Giacomo Recco

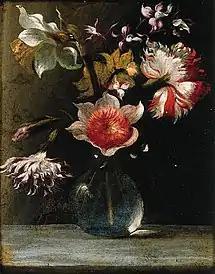
Assorted Flowers in a Glass Vase

Giacomo Recco (1603, Naples - 1653, Naples) was an Italian Baroque painter who specialized in flowers. His brother, Giovanni Battista Recco, was also an artist.